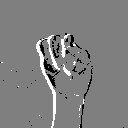
ASL letter: n